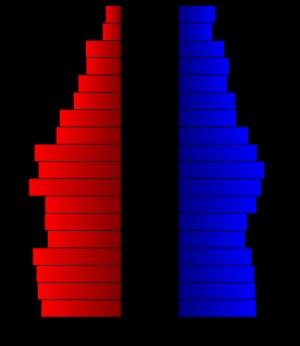
Le comté de Cass est un comté situé dans l'État de l'Illinois, aux États-Unis. En 2010, sa population est de 13 695 habitants. Son siège est Virginia.